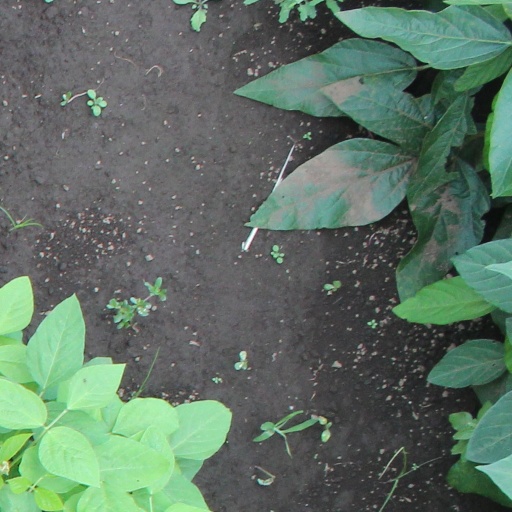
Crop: soybean